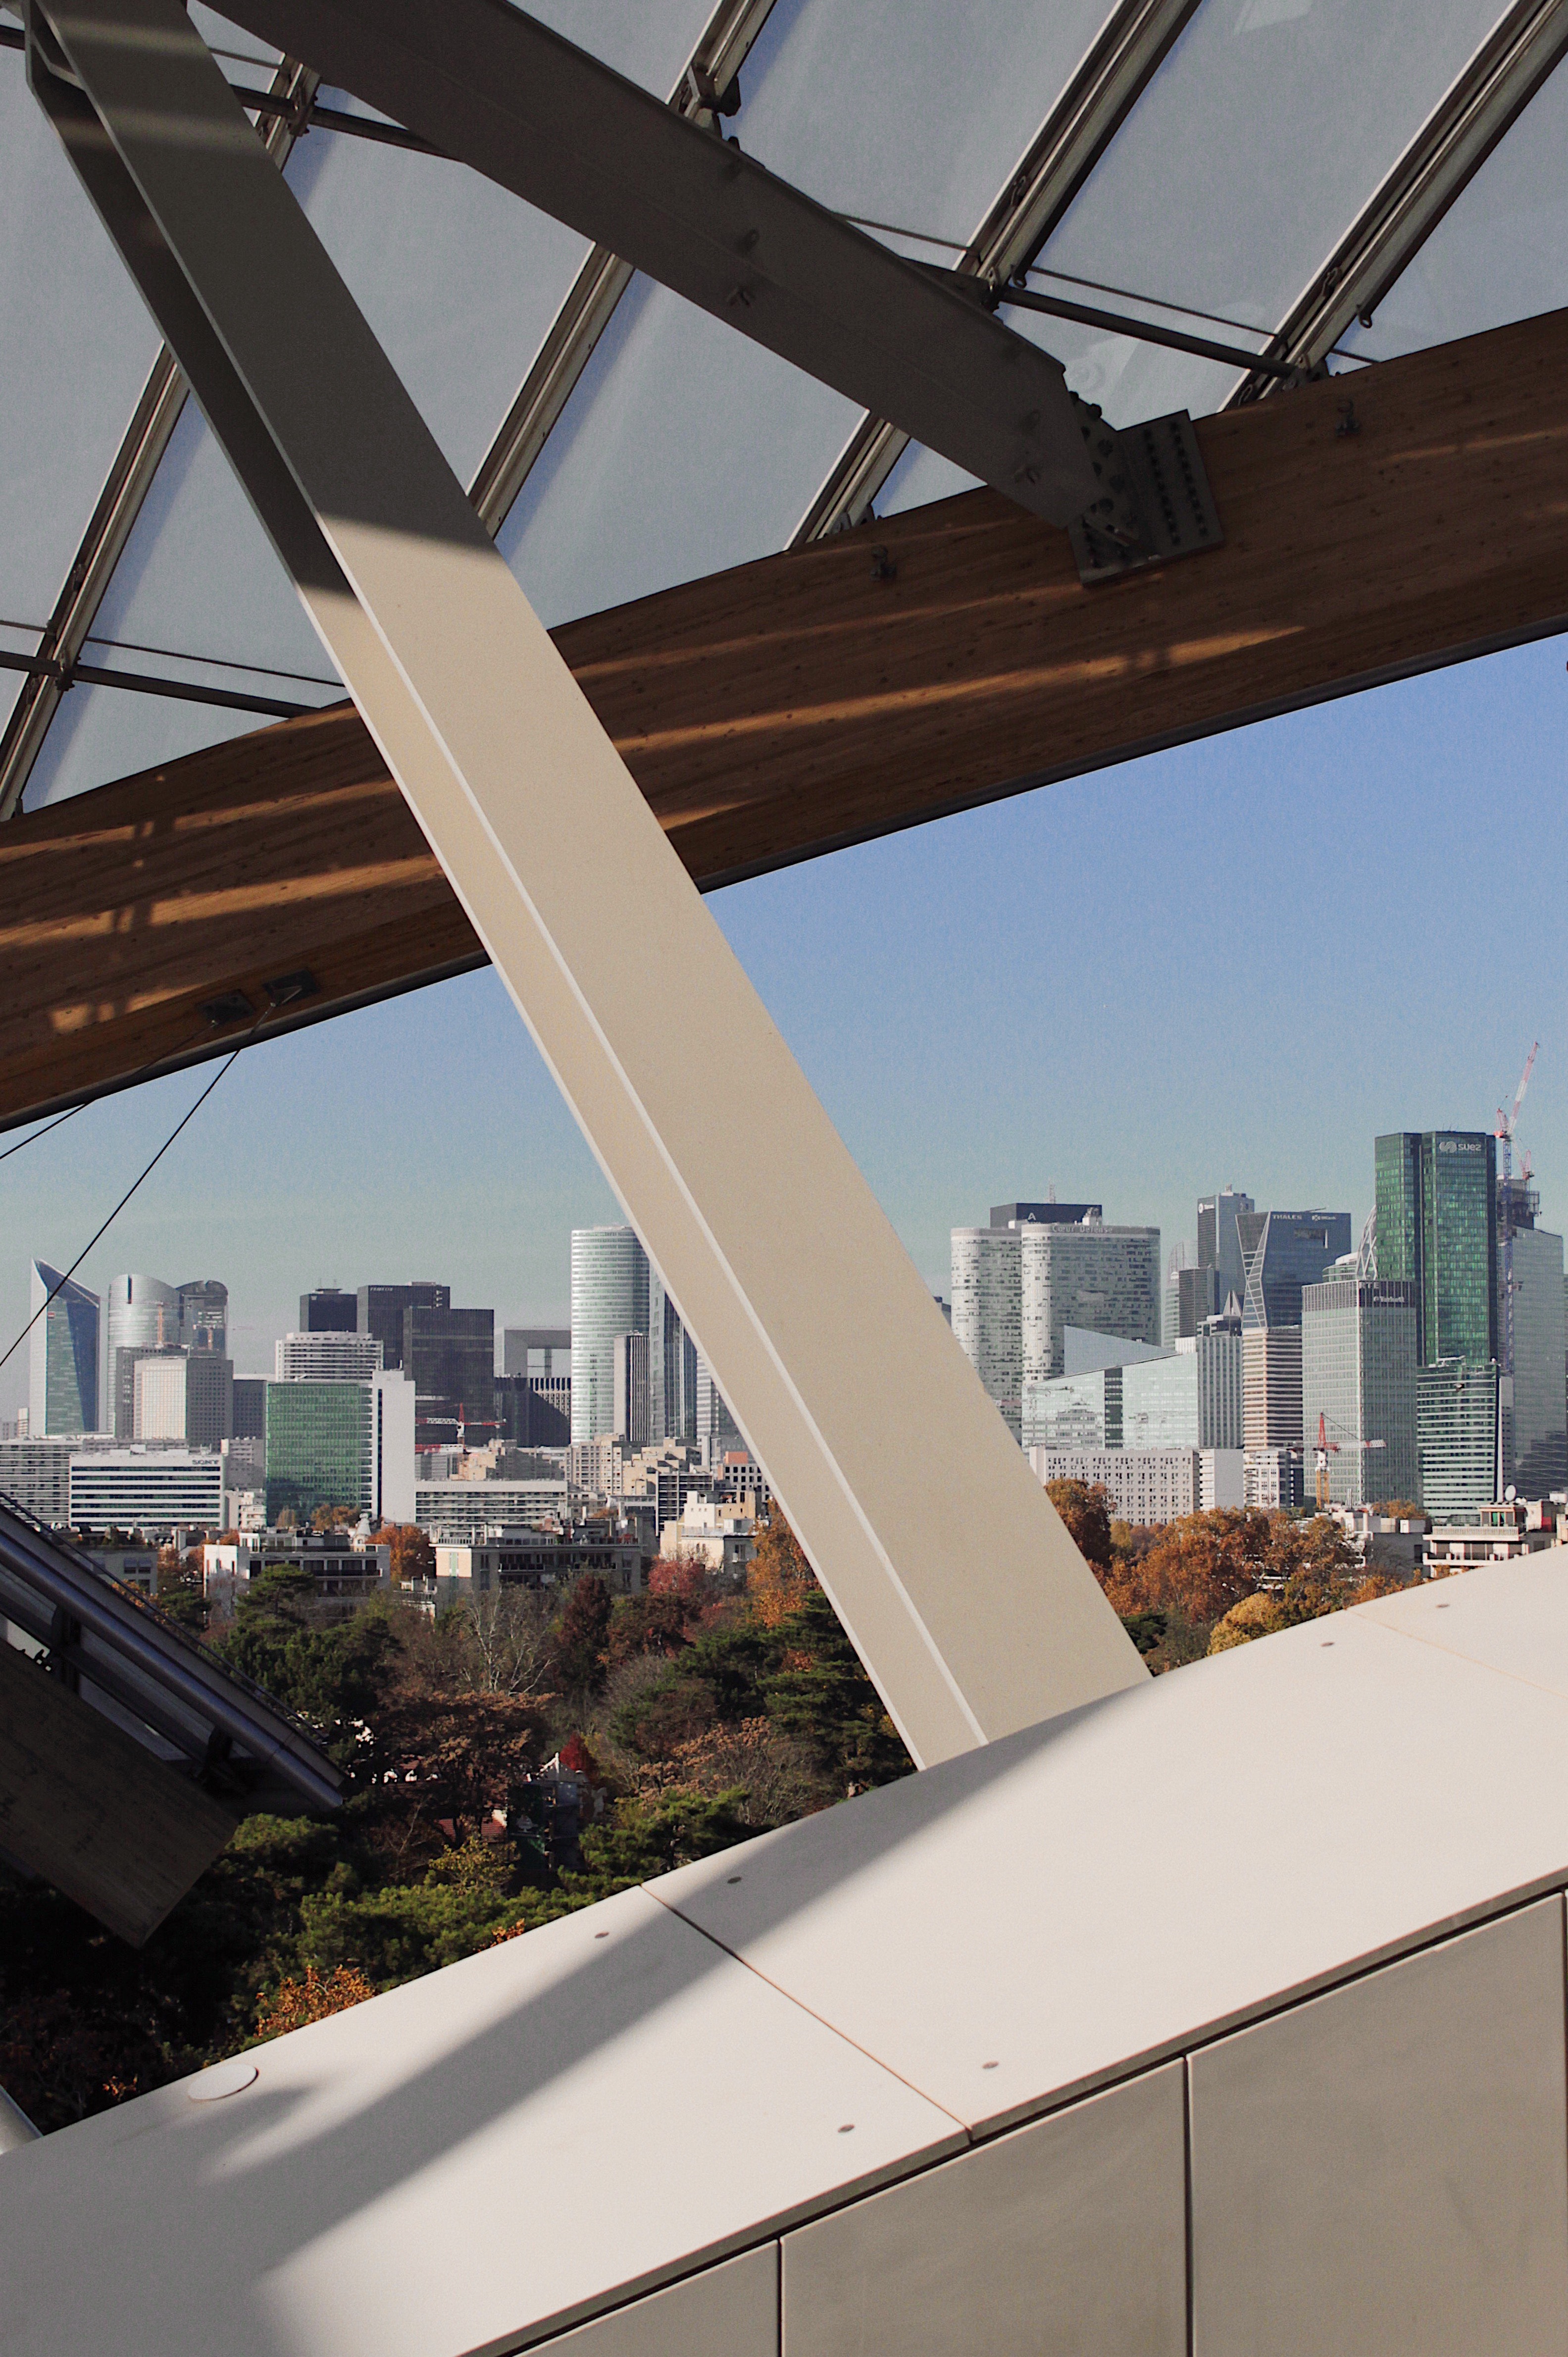
daytime, metropolitan area, architecture, urban area, sky, city, line, building, daylighting, skyscraper, tower block, bridge, downtown, overpass, apartment, metropolis, beam, mixed use